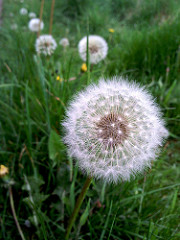
Flower: dandelion